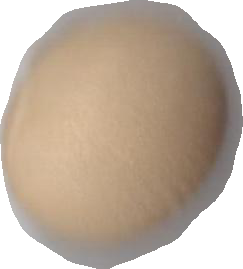
Variety: Grobogan